Mauricio Hernández Norambuena

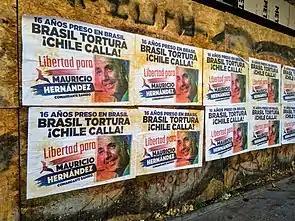
Posters asking for the liberty of Mauricio Hernández during his imprisonment in Brazil (2018).

Hernández was sentenced to double life imprisonment for his involvement in the murder of Senator Guzmán. He was also convicted of infraction of the arms law, illicit association, terrorist conduct, falsification of public instruments and impersonation. He was also prosecuted for his participation in 1986 as a rifleman in the attack against Pinochet and in 1990 against the former commander in chief of the Chilean Air Force, Gustavo Leigh. He also recognized his actions in the kidnapping of Carlos Carreño (colonel of the army) and Cristián Edwards (son of the owner of the pro-Pinochet Chilean newspaper "El Mercurio"), in an explosive attack at the National Stadium and in countless bank robberies.